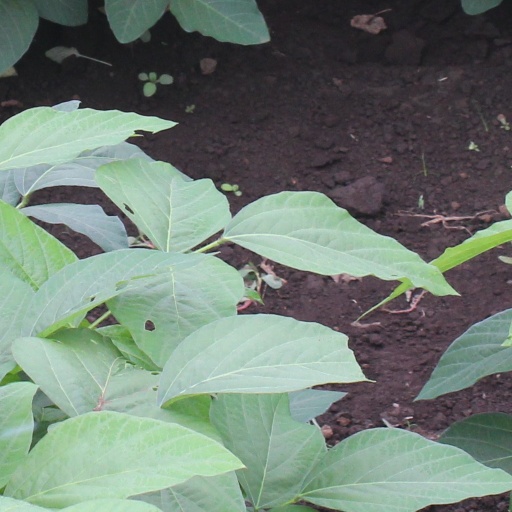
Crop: soybean